Coba Lake

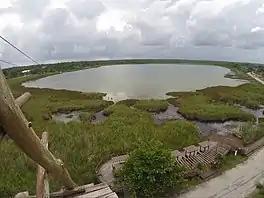
View over the lake from zip line tower

The Coba Lake or Lake Coba (Spanish Lago Cobá) is an almost circular lake close to the ancient Maya city of Coba on the Yucatán peninsula.